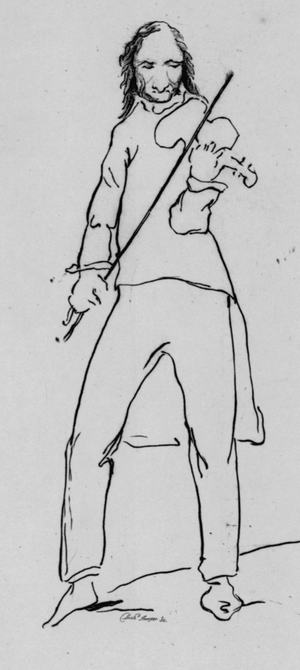
Niccolò Paganini, est un violoniste, guitariste et compositeur génois.